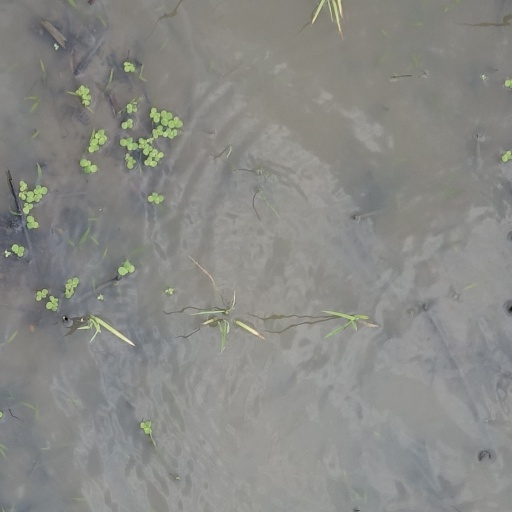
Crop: rice